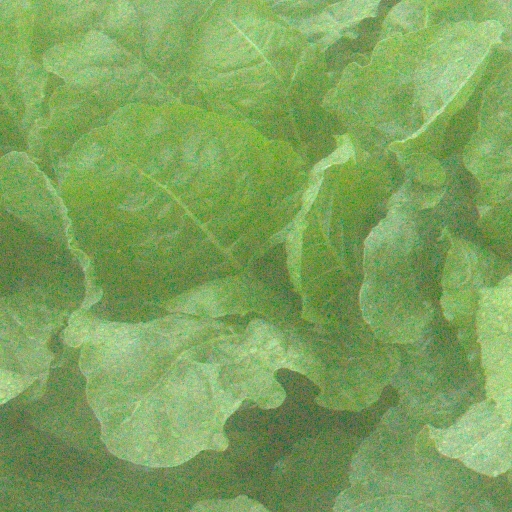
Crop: sugar beet